Genndy Tartakovsky

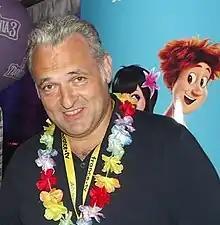
Tartakovsky in 2018 at AIAFF

In 2009, Frederator Studios announced that they had been granted the animated film rights to "Samurai Jack" from Cartoon Network, who had previously granted the rights to New Line Cinema. Tartakovsky would be "intimately involved" with the project, which was to be produced by Fred Seibert's Frederator Studios and J. J. Abrams' Bad Robot Productions. In June 2012, Tartakovsky said that he had a story to conclude the series and title character's story, but the project had been shelved after Abrams moved on to direct "Star Trek". Tartakovsky created a new series for Cartoon Network, "Sym-Bionic Titan", between 2010 and 2011. He had hoped to expand on the initial season, but it was not renewed. On 7 April 2011, an animated prologue by Tartakovsky for the horror film "Priest" premiered online.